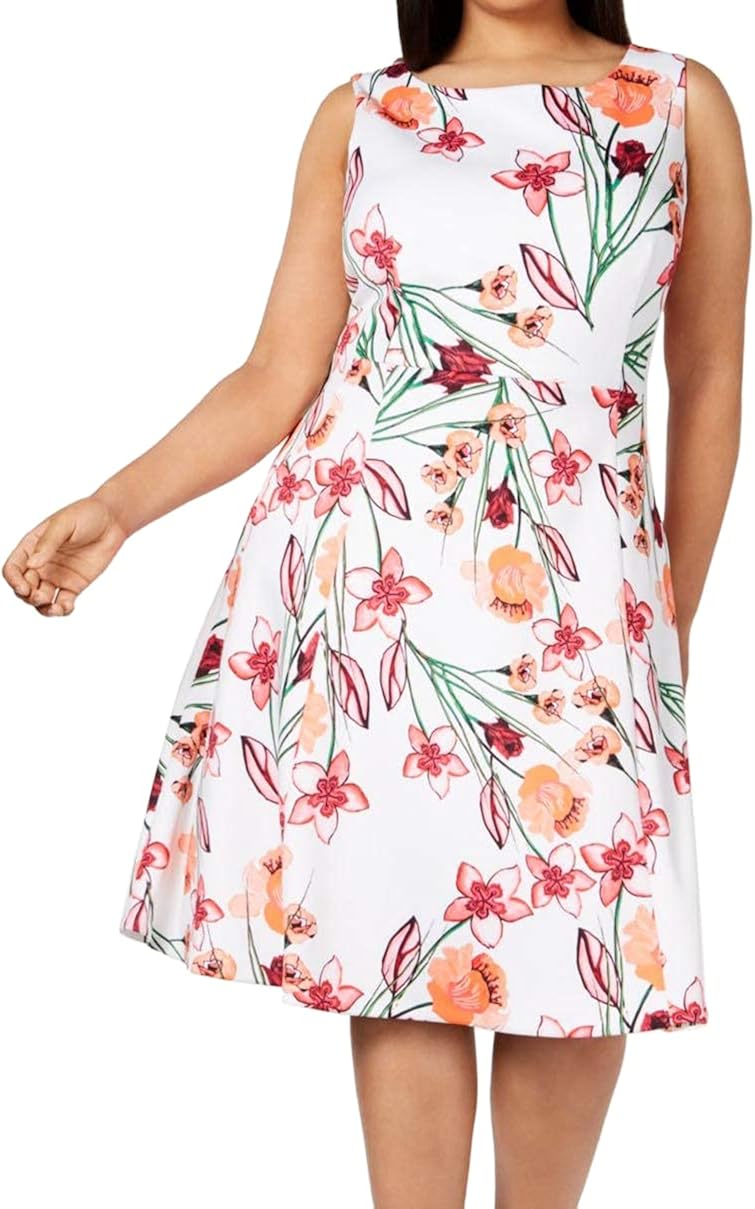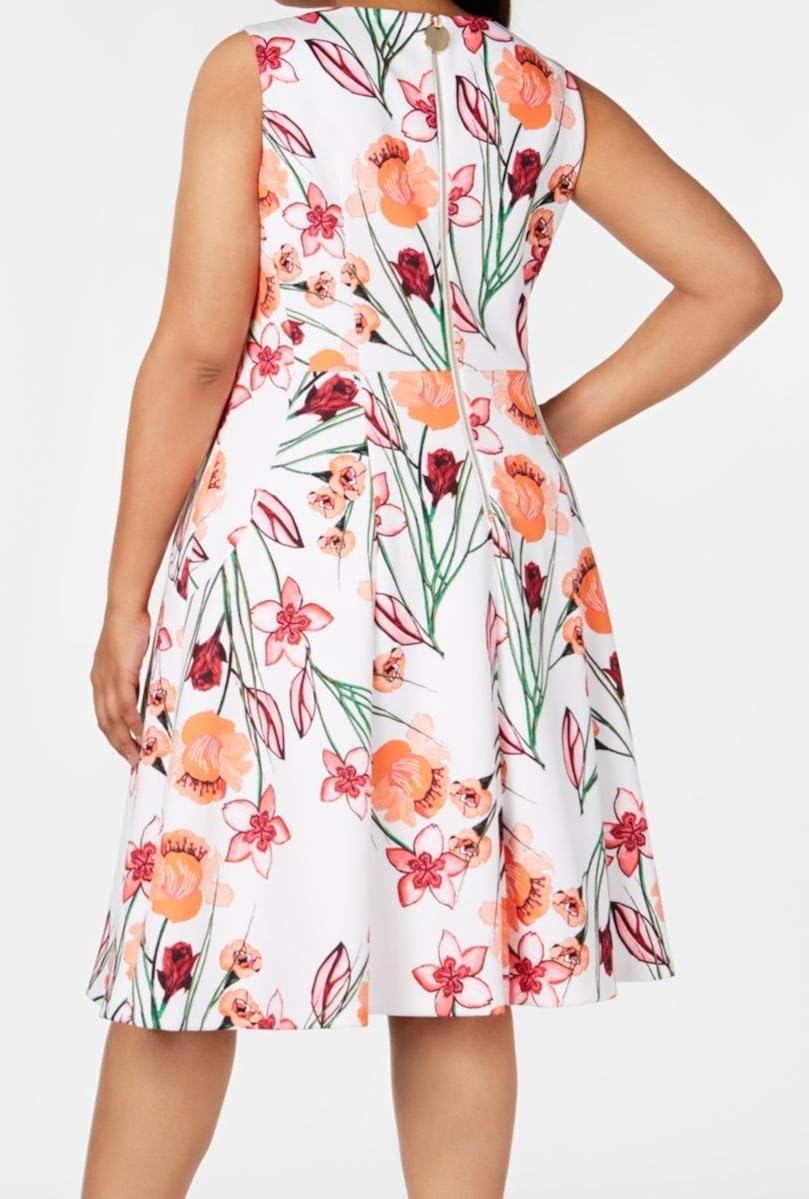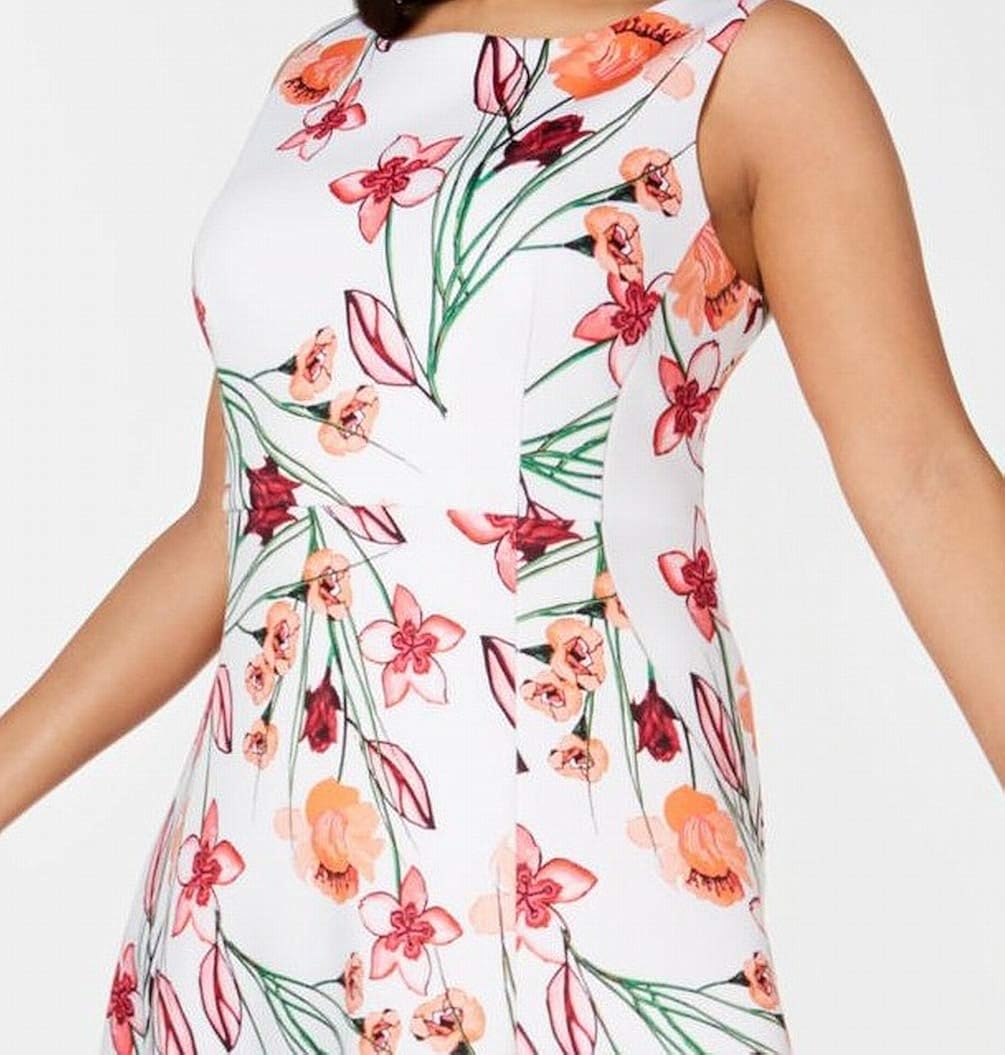
Calvin Klein Women's Plus Size Printed Sleeveless Fit & Flare
Category: AMAZON FASHION
A great wear to work dress that is perfect for desk to dinner
Features: 92% Polyester, 8% Spandex | Imported | Zipper closure | Dry Clean Only | Flattering fit, Weave Type: Knit | Zipper closure